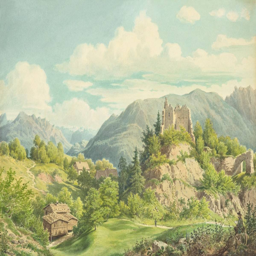
Schellenberg Castle